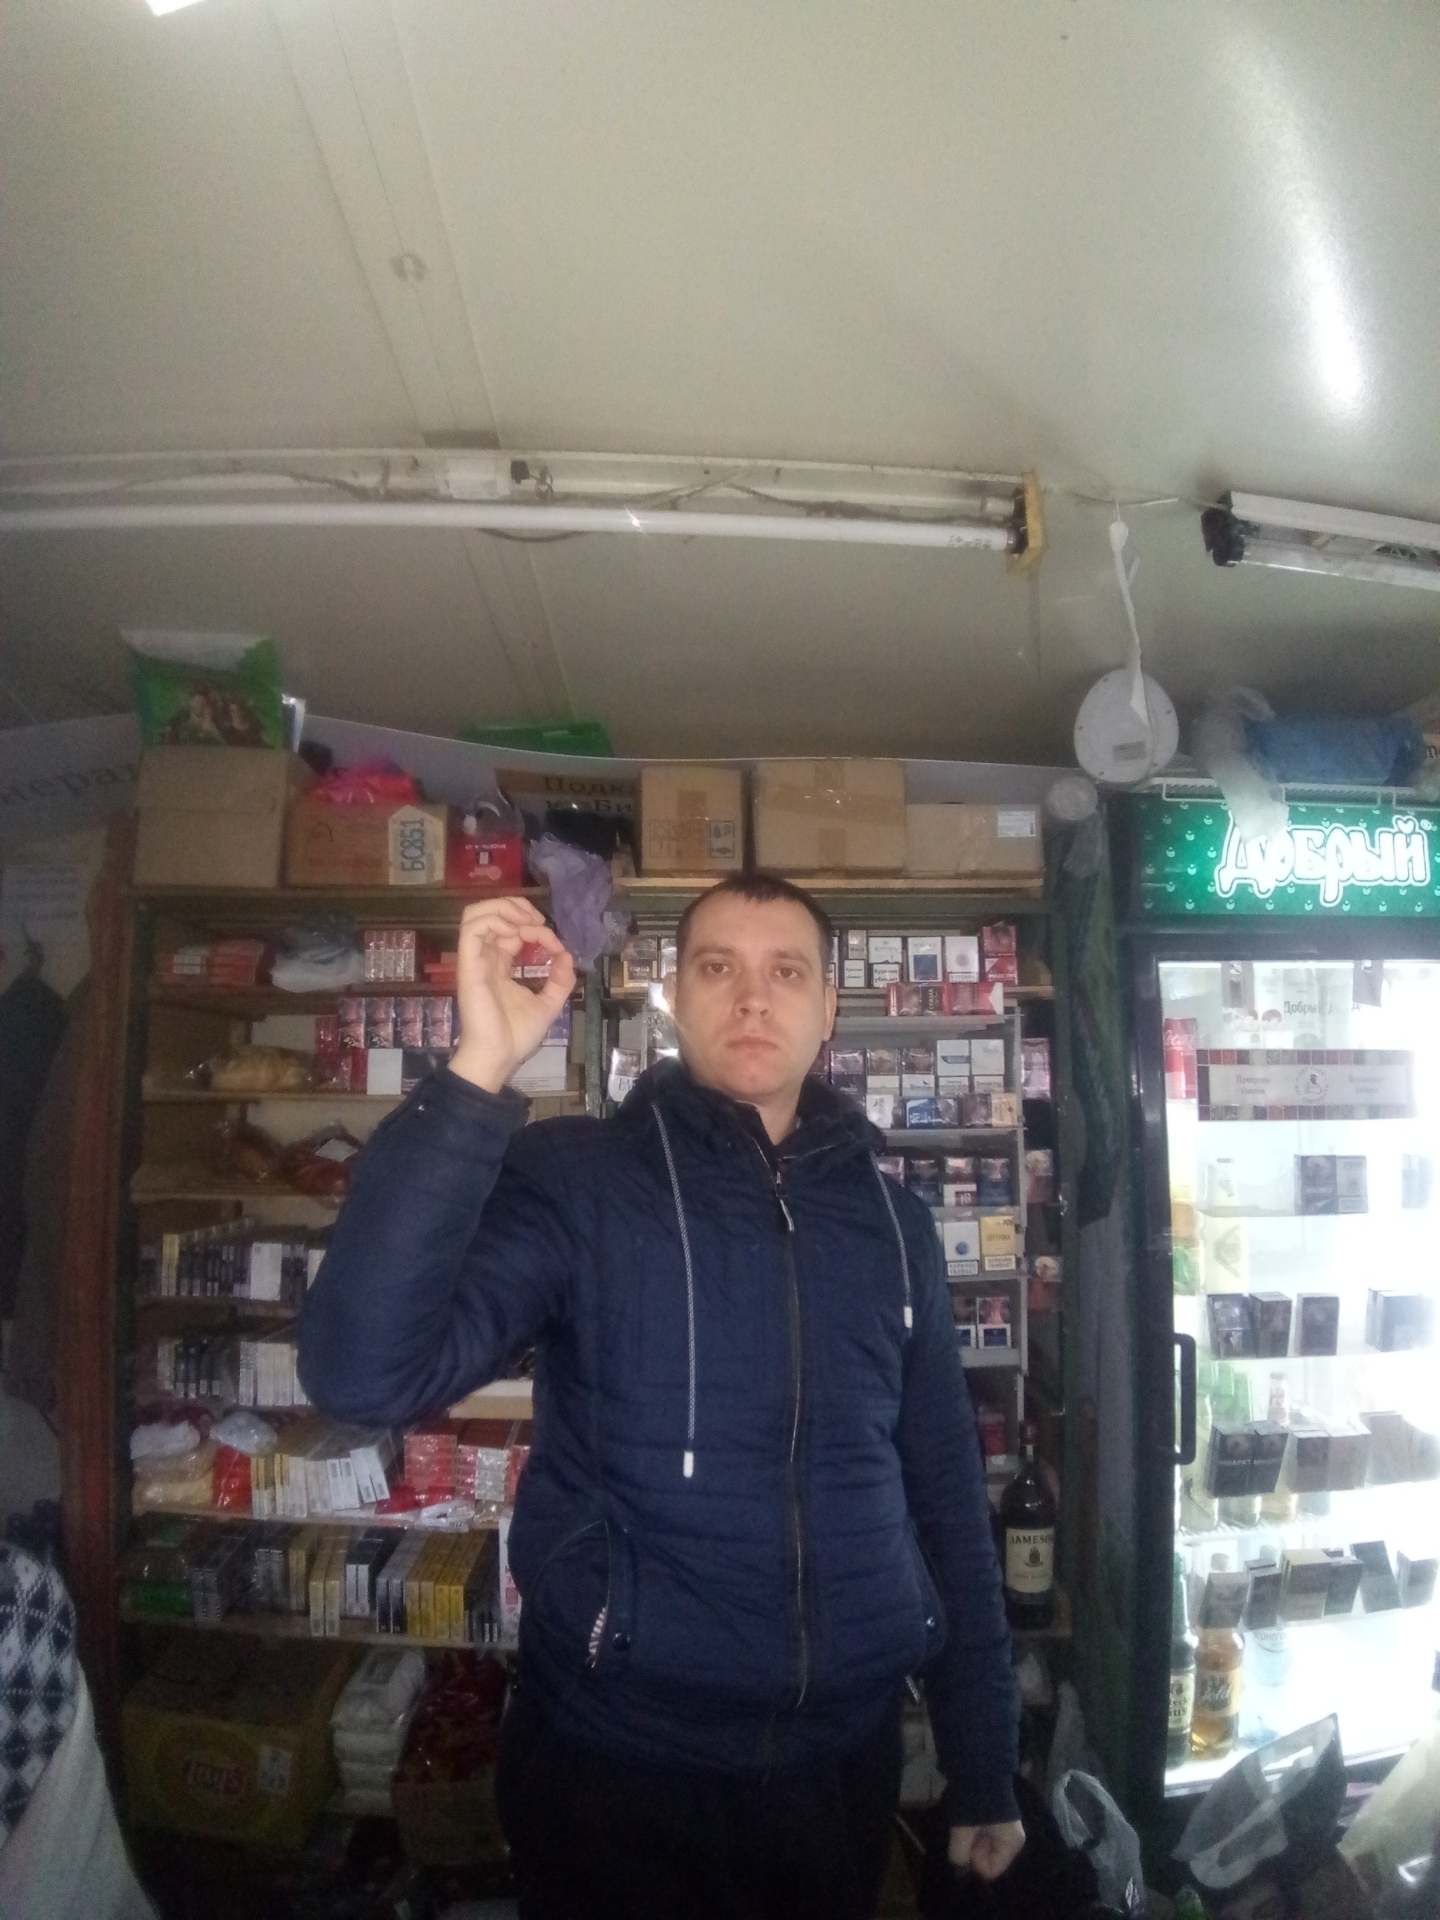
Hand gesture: grip